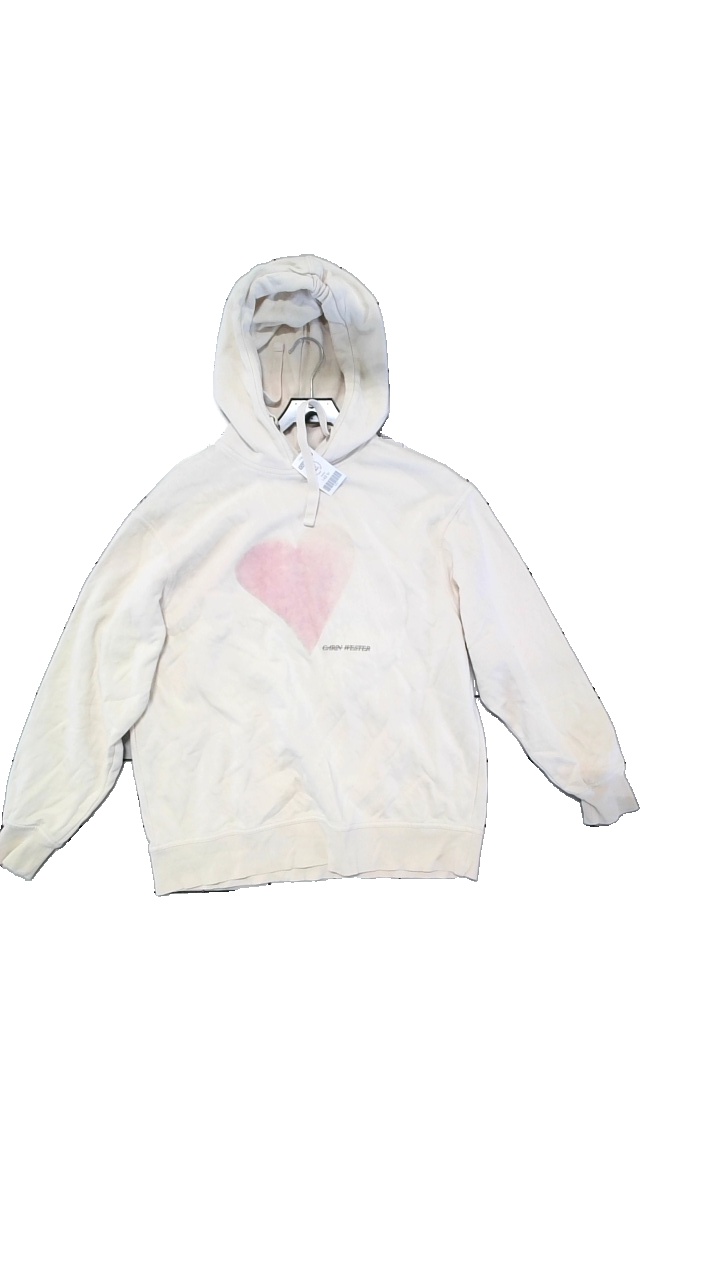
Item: Sweater (Ladies)
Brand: Carin Wester
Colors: Pink
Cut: Regular
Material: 80% Bomull, 20% Polyester
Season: Spring
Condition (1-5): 3
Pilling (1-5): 3
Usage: Reuse
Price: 100-150